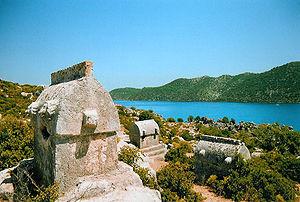
La Riviera turque est une région géographique le long de la côte méditerranéenne de la Turquie dans les provinces d'Antalya, de Muğla, d'Aydın, le sud de la province d'Izmir et la partie occidentale de la province de Mersin. La combinaison d'un climat favorable, d'une mer chaude propice à l'héliotropisme, d'une côte s'étendant sur un millier de kilomètres sur les bords de la mer Égée et de la mer Méditerranée, et d'un grand nombre de sites naturels et archéologiques, font de la Riviera turque une destination touristique internationalement reconnue.